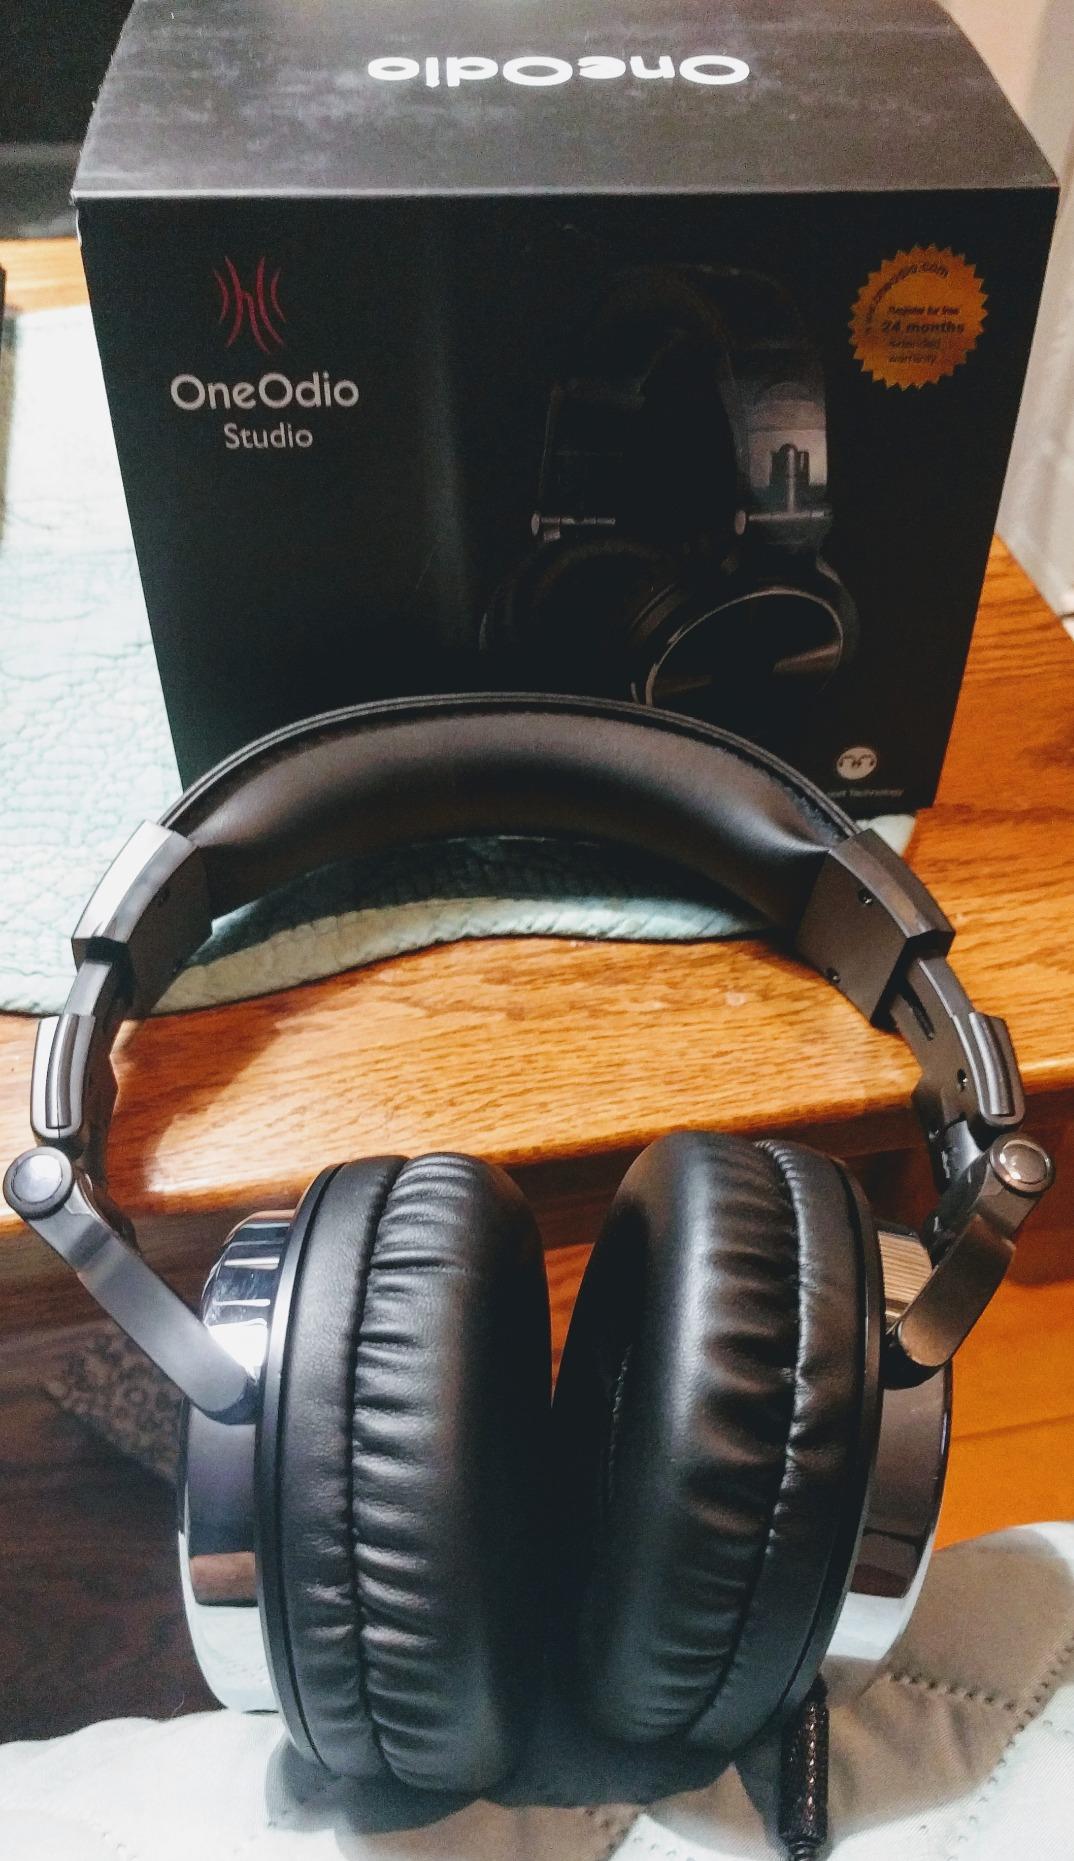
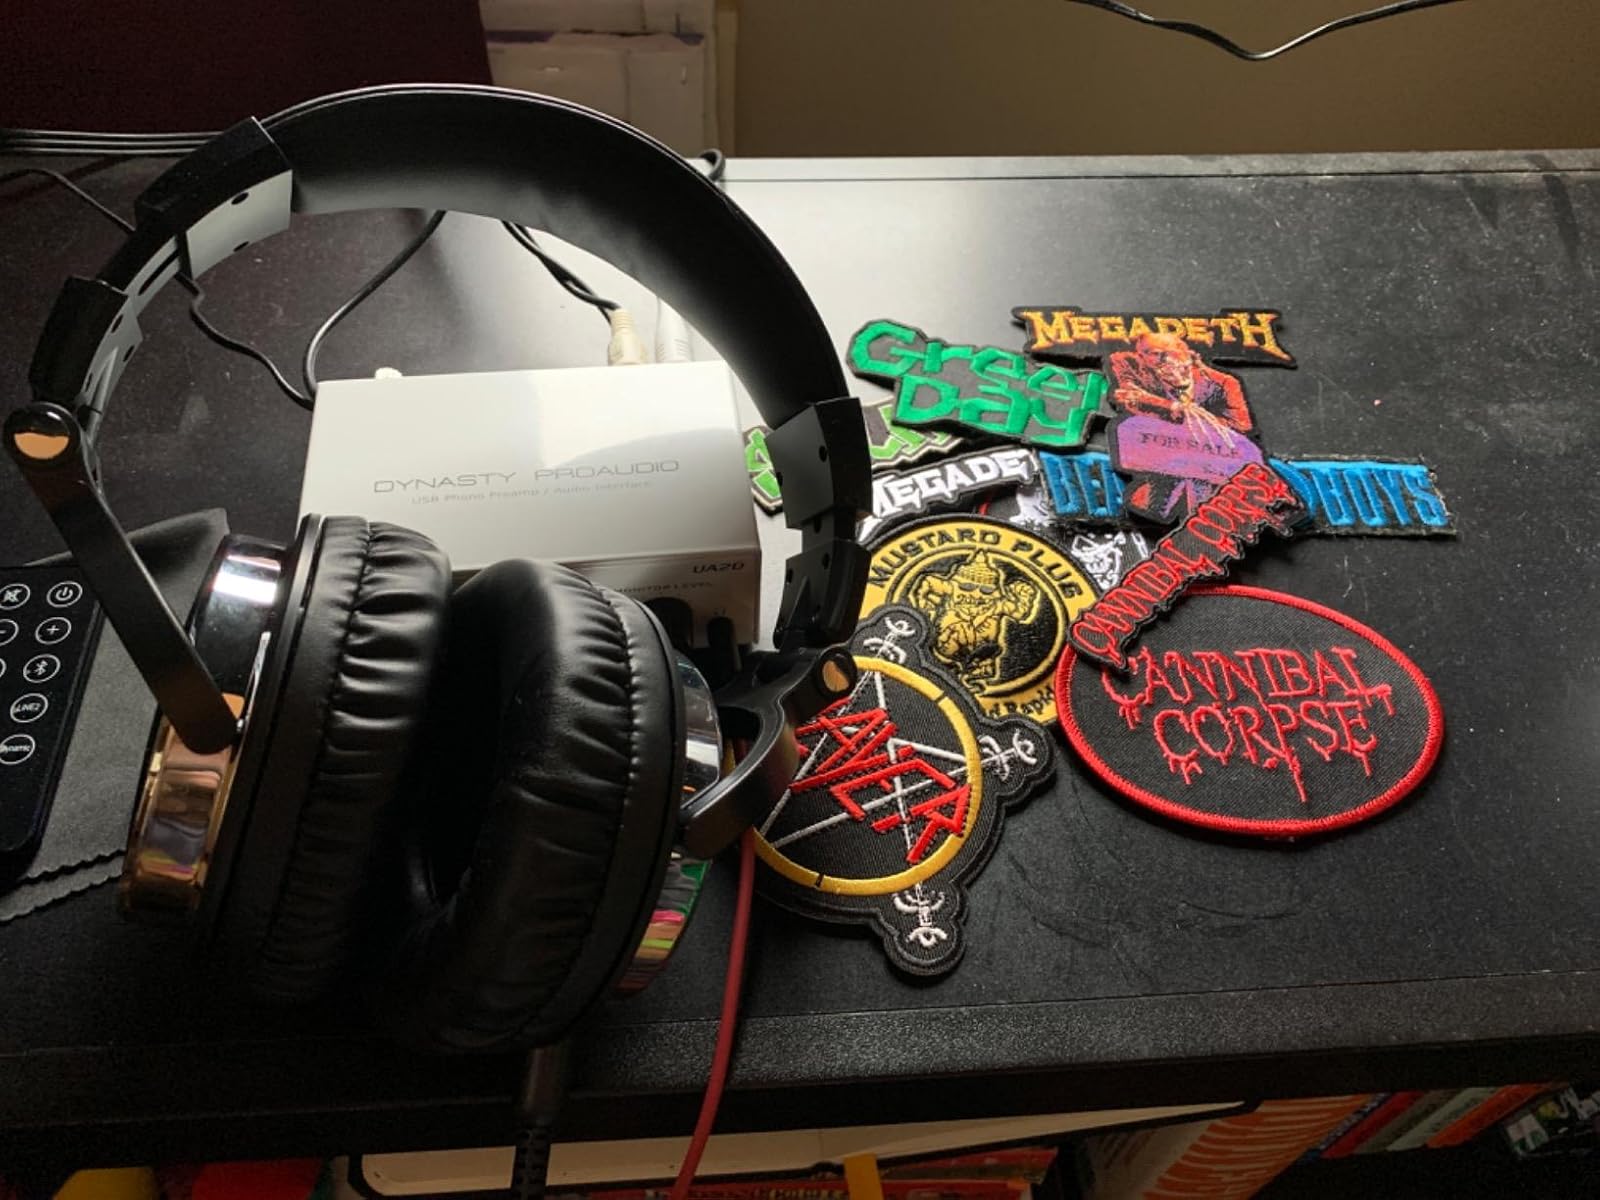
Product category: headphones
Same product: yes